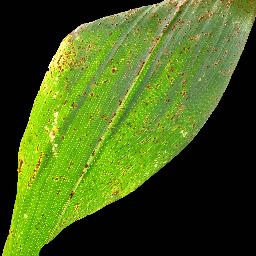
Label: Corn___Common_rust